Bob Neyret

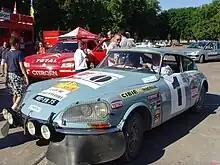
Neyret with his 1972 Citroën DS in 2007

Robert "Bob" Neyret (born 28 February 1934 in Grenoble) is a retired French dental surgeon and semi-professional rally driver who competed in beginning in 1954.